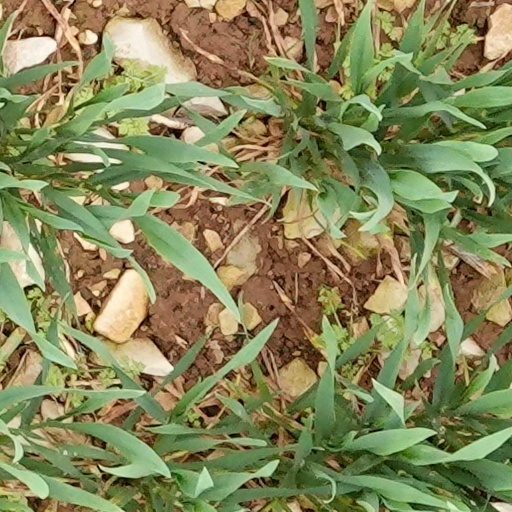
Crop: wheat